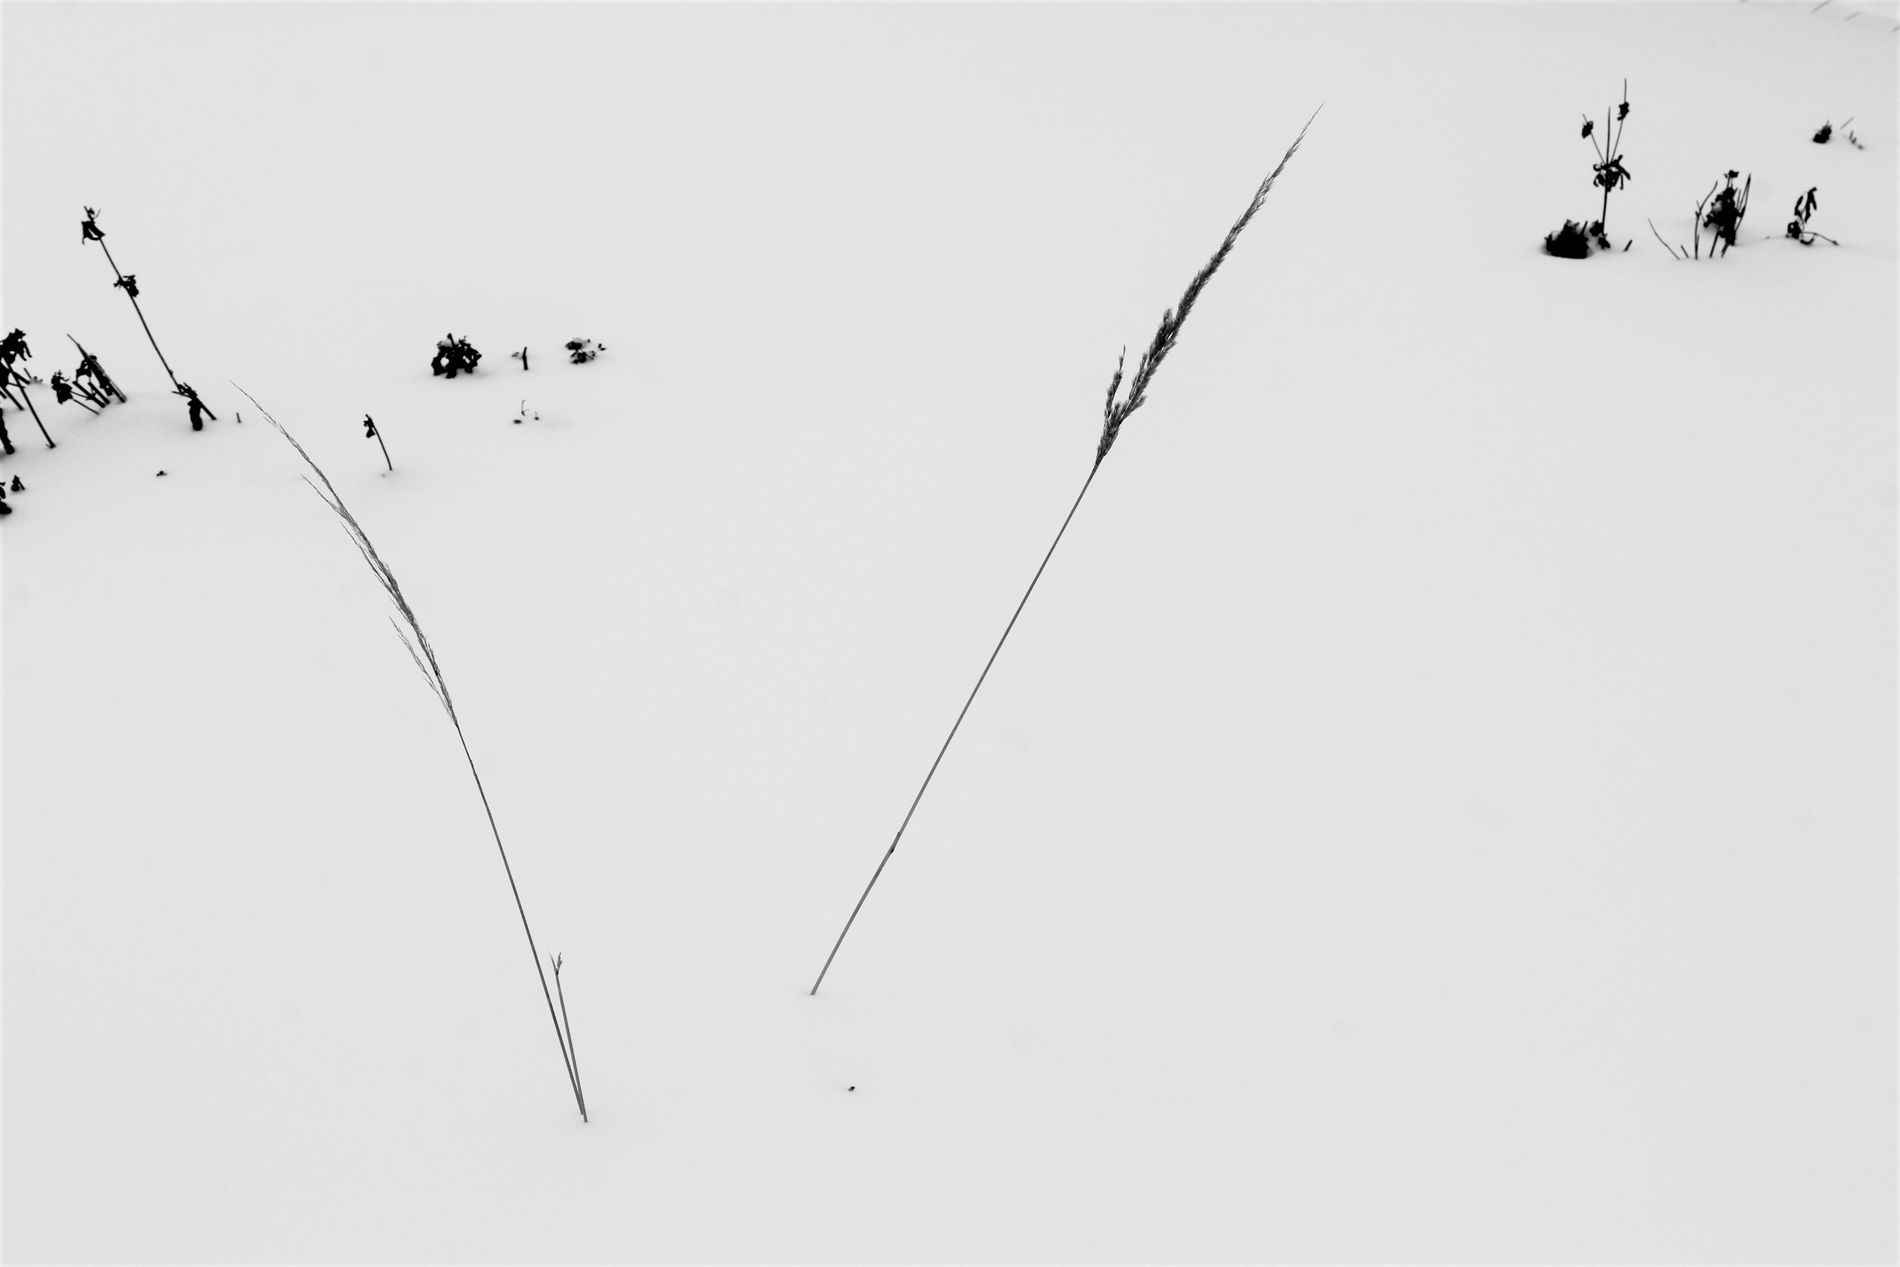
Snow covered ground
This image features a scene with snow covering the ground, there are two tall, thin plants standing out in the middle while other smaller, slightly blurred plants are coming out of the snow in the background.
This is a landscape medium shot of a black and white scene with snow covering the ground, there are two tall, thin plants standing out in the middle while other smaller, slightly blurred plants are coming out of the snow in the background. Overall, this scene could give calm and peaceful feelings.
Labels: Outdoors, Nature, Grass, Plant, Person, Snow, Animal, Bird, Winter, Piste, Sport, Plants
Camera: Canon Canon EOS 1300D
Lens: 18.0 - 55.0 mm, Canon EF-S 18-55mm f/3.5-5.6 III
Aperture: F13
Exposure: 1/125 sec
ISO: 100
Focal length: 48.0 mm